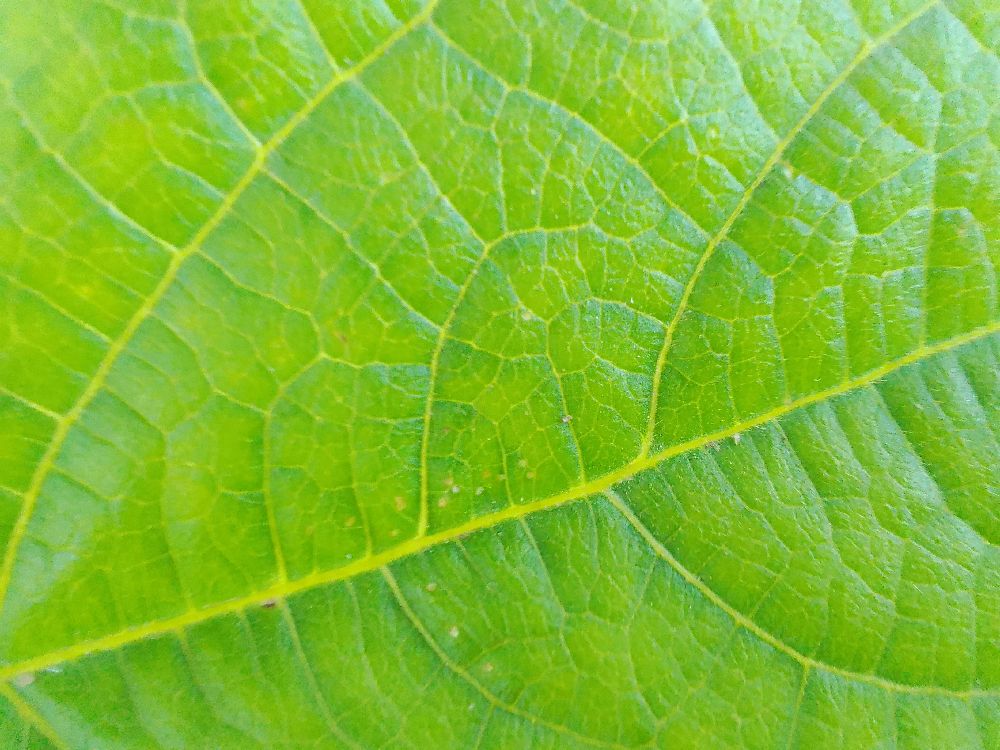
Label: healthy